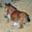
Label: horse